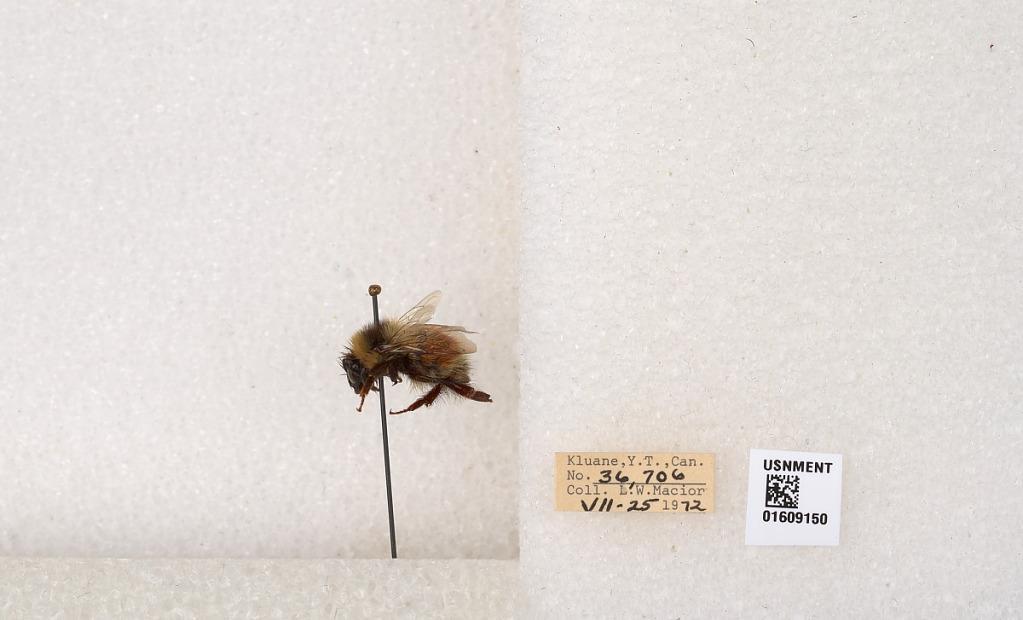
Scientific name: Bombus (Pyrobombus) sylvicola Kirby
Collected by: L. Macior
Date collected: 1972-7-25
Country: Canada
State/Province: Yukon Teritory
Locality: Kluane National Park and Reserve
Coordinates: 60.7493, -139.504